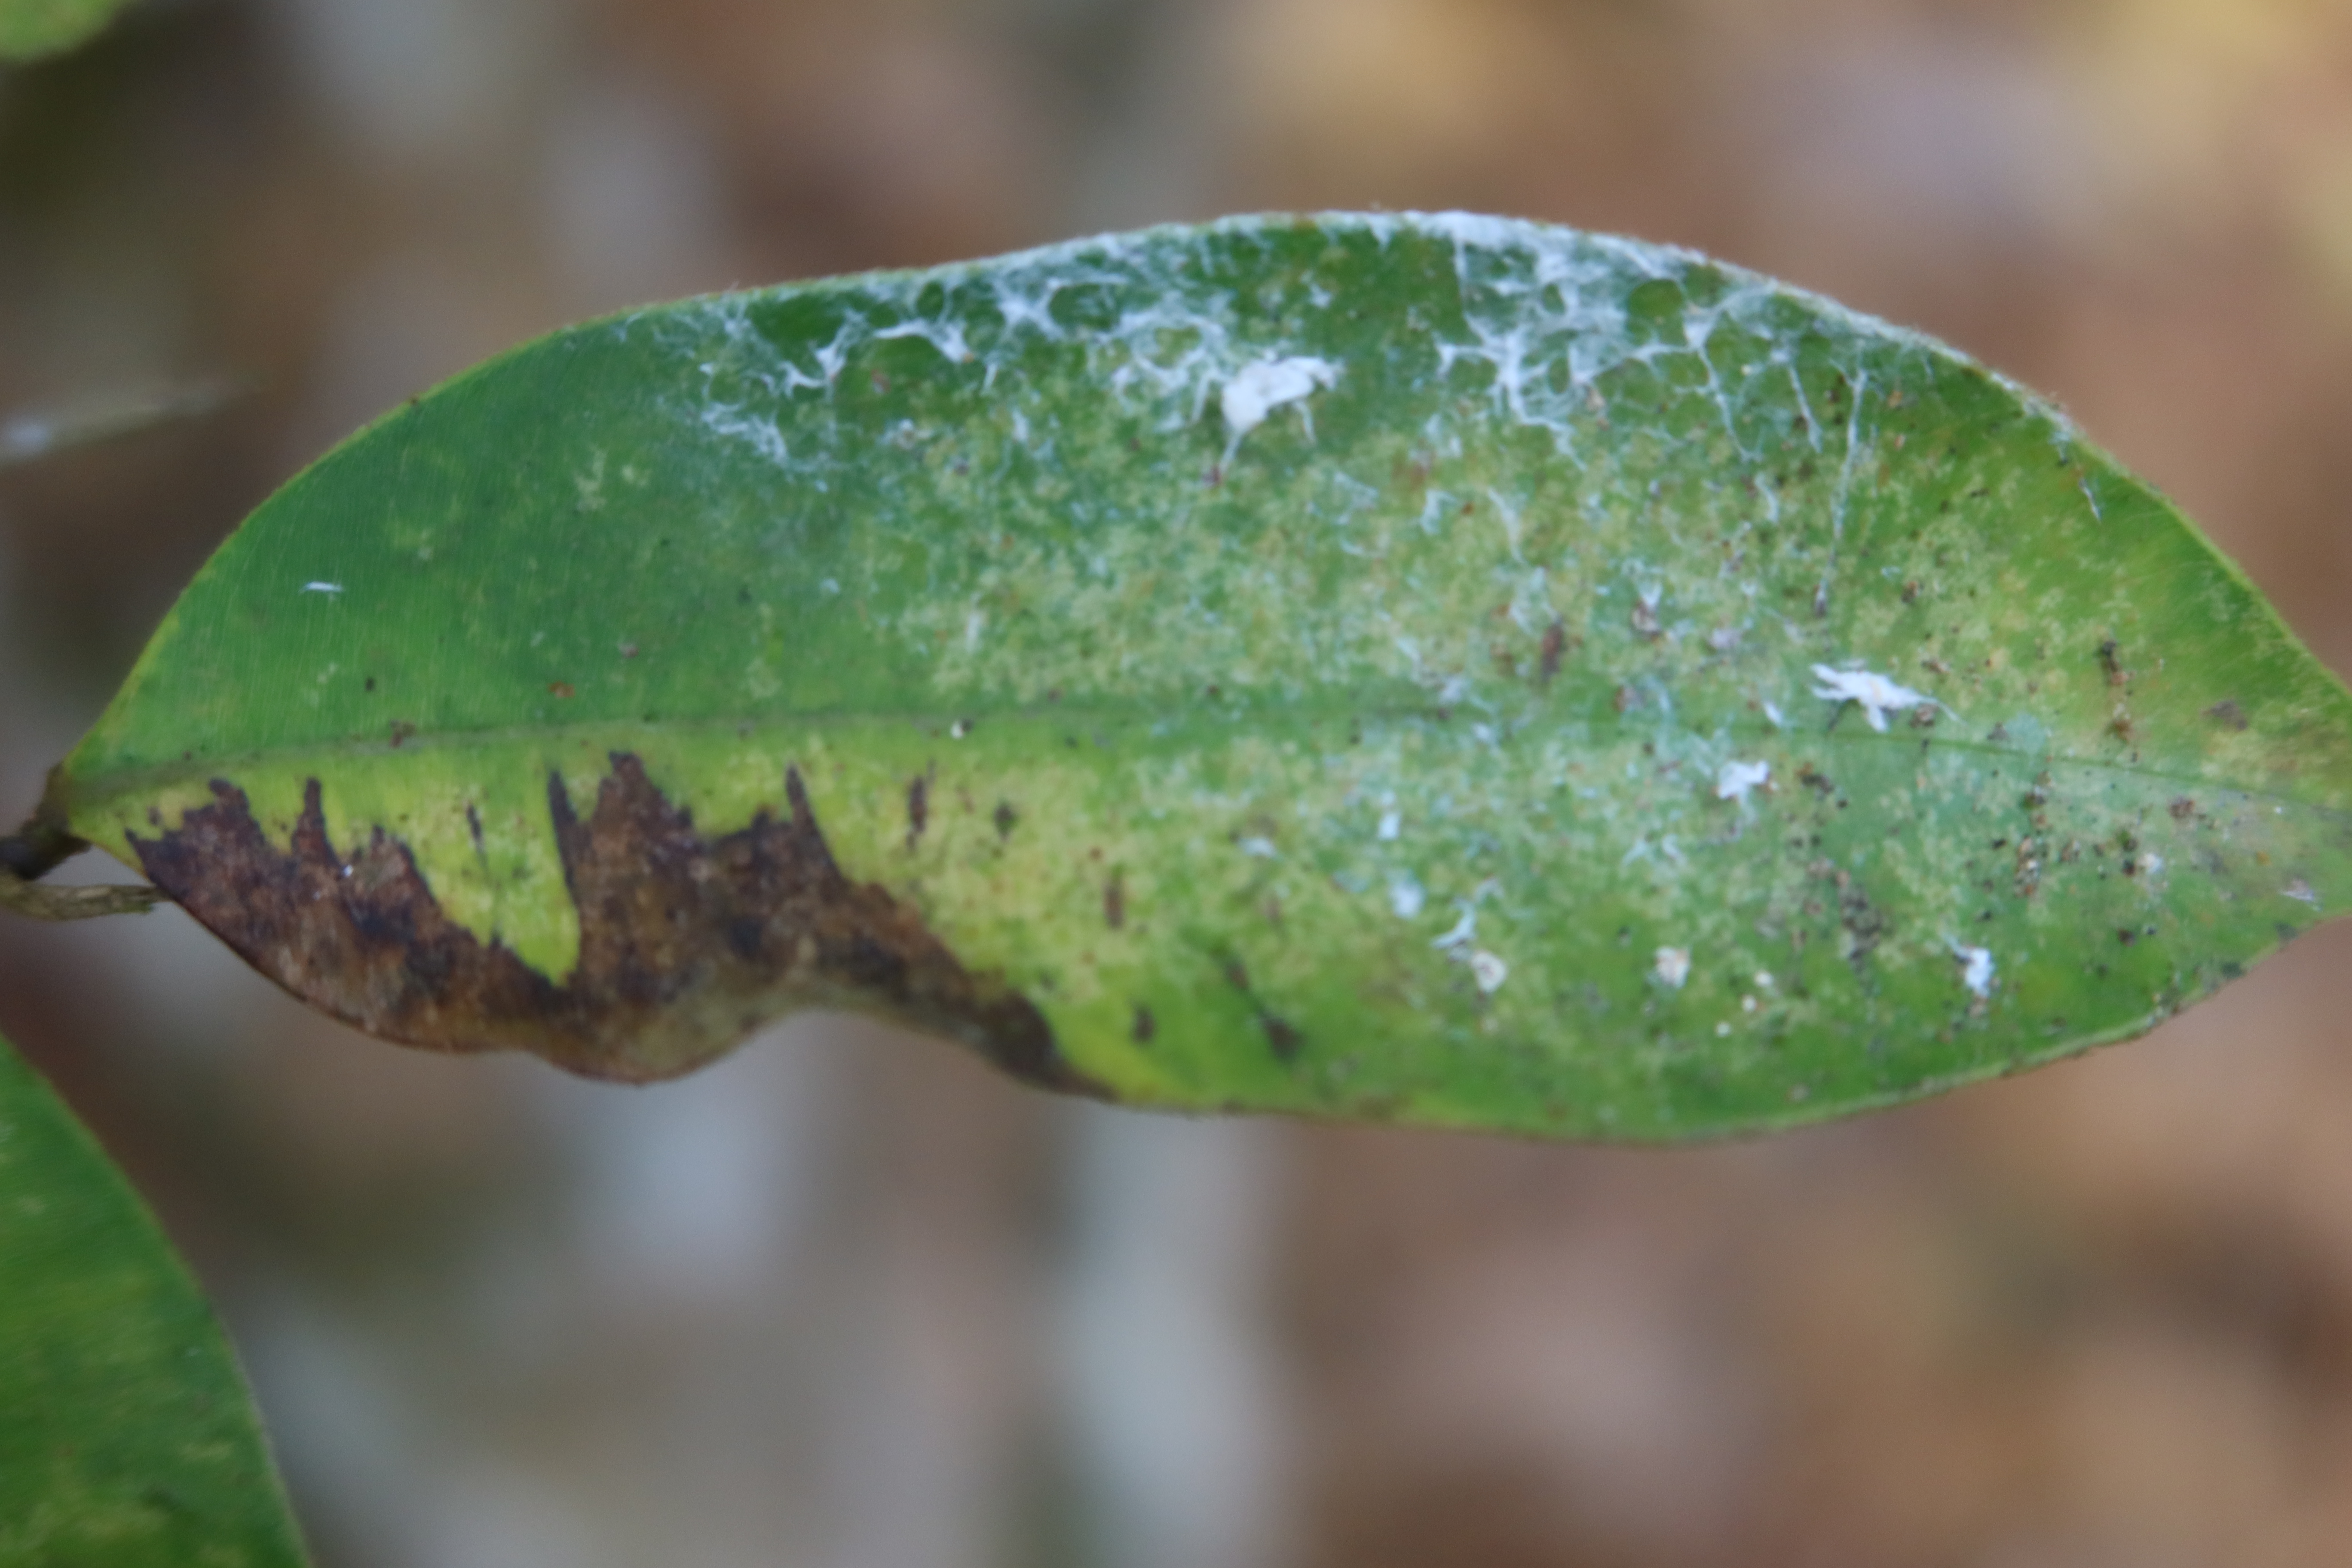
Label: Black spots